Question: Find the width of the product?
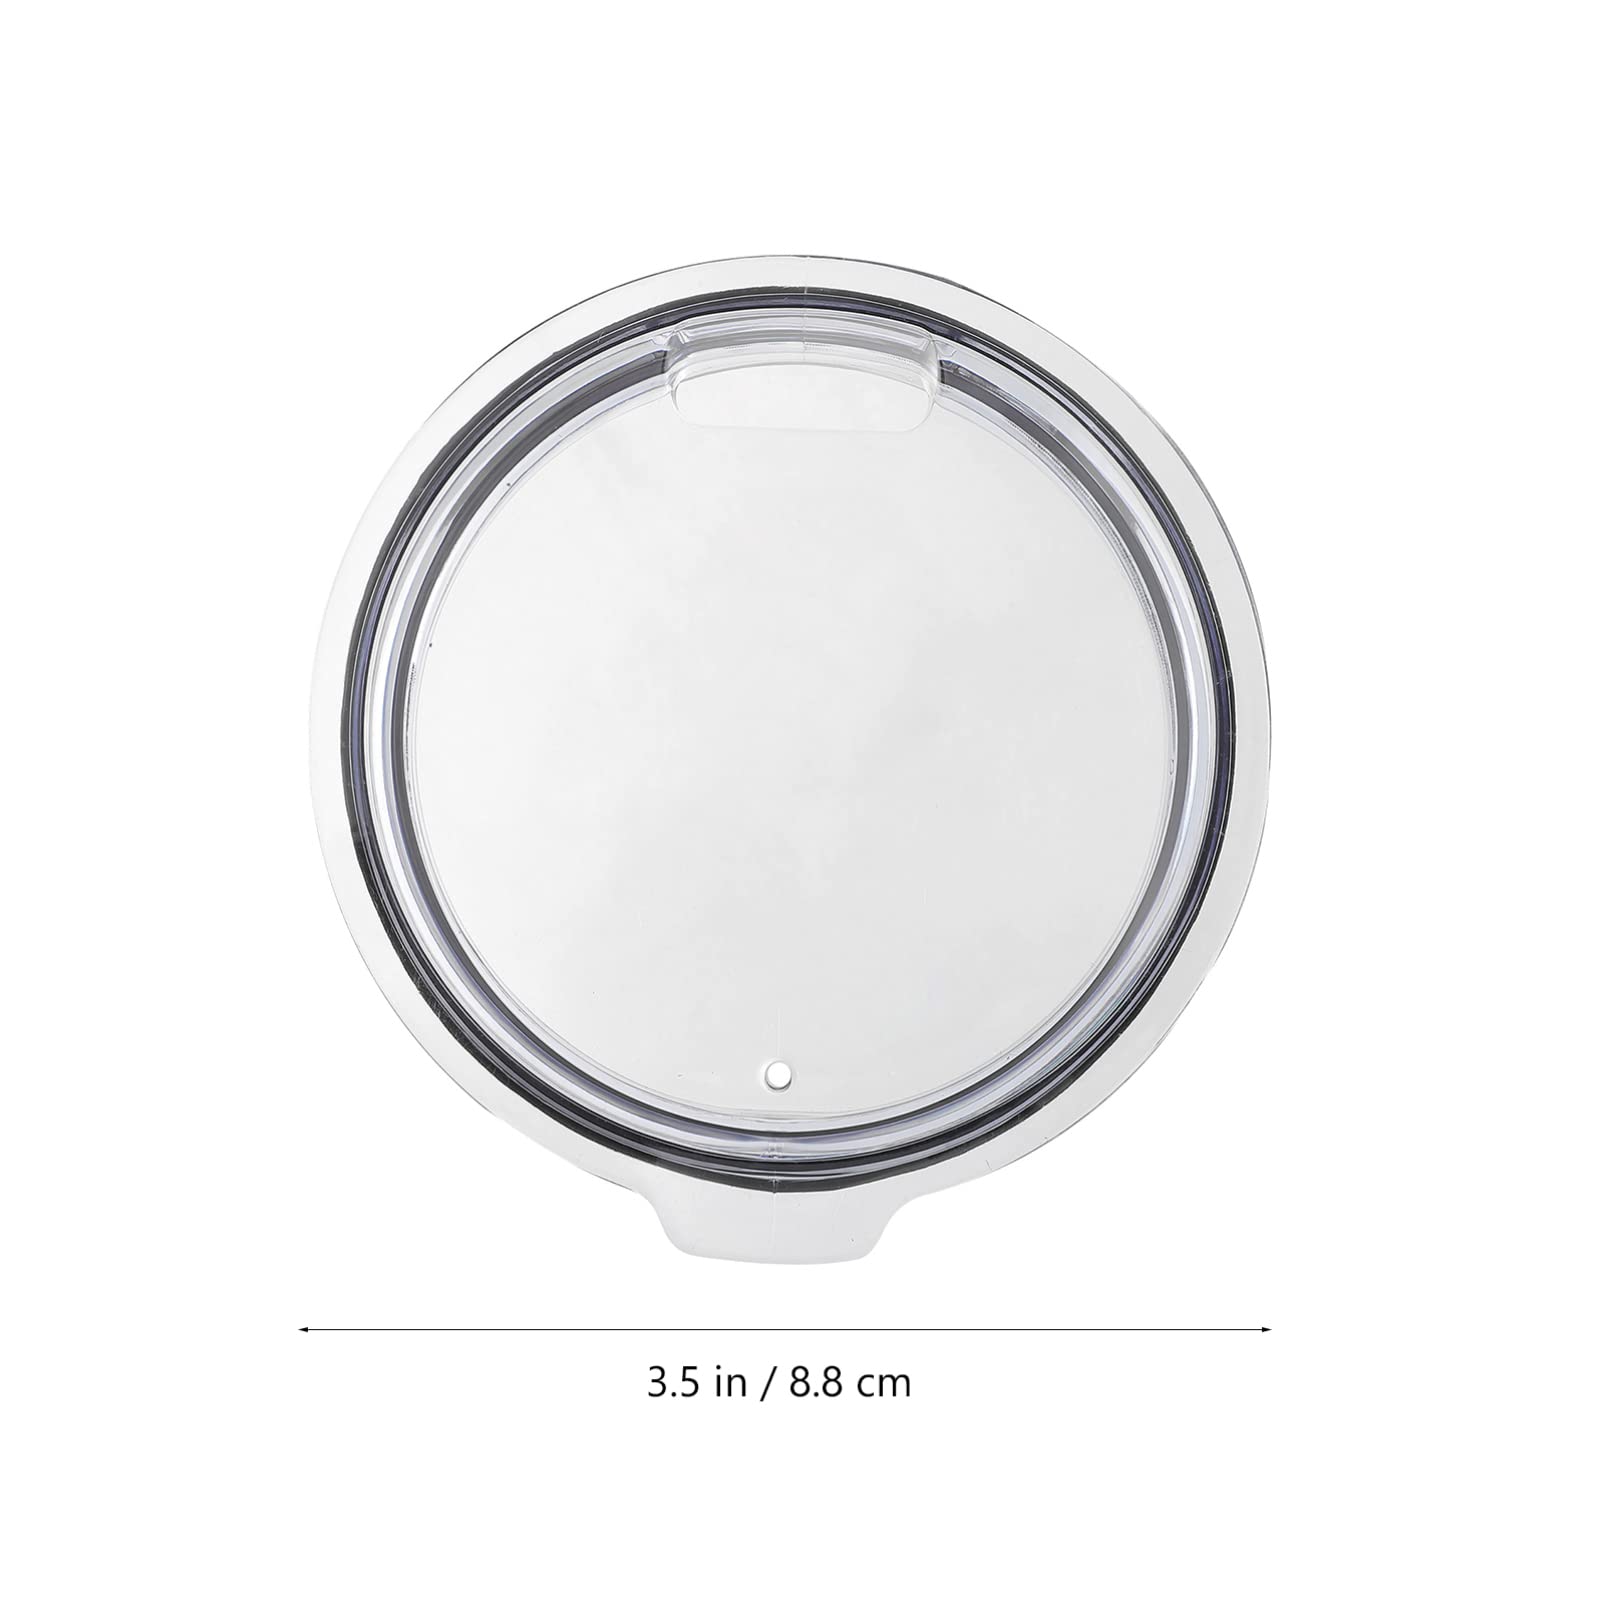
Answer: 3.5 inch